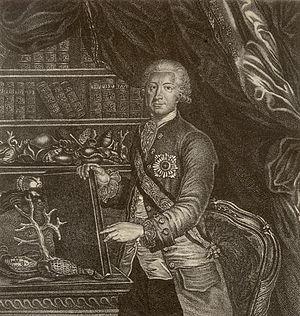
Paul Grigorievitch Demidoff fut un grand voyageur et mécène de l'éducation scientifique russe né le 29 décembre 1738 et mort le 1ᵉʳ juillet 1821.